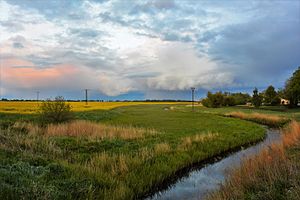
Postlow
Stegenbach ved Görke
Postlow er en by og kommune i det nordøstlige Tyskland, beliggende i Amt Anklam-Land i den centrale del af Landkreis Vorpommern-Greifswald. Landkreis Vorpommern-Greifswald ligger i delstaten Mecklenburg-Vorpommern.